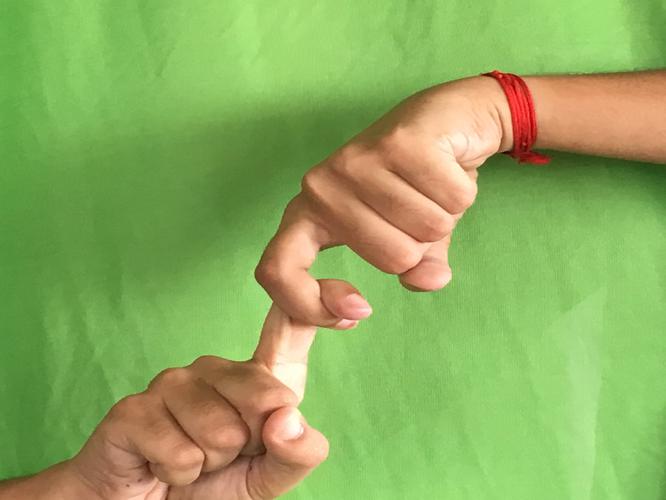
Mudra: Pasha
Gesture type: double_hand